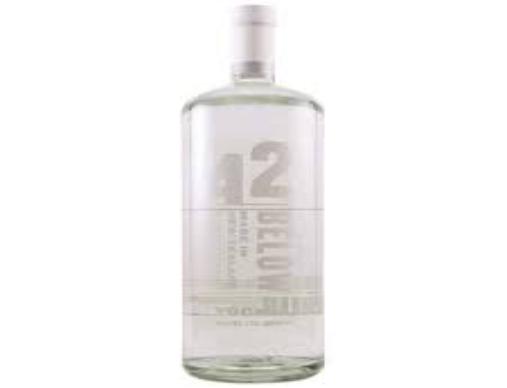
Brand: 42 Below
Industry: Food